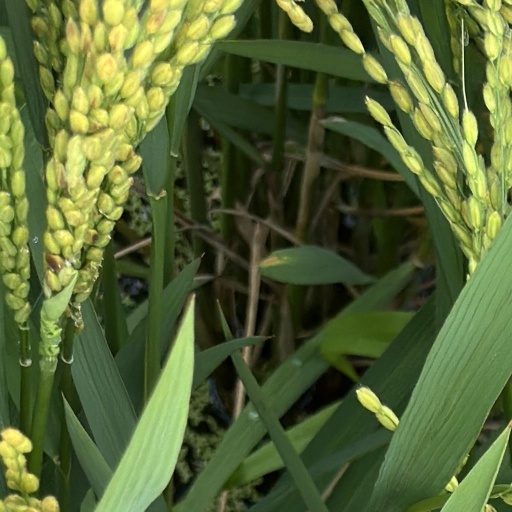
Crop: rice